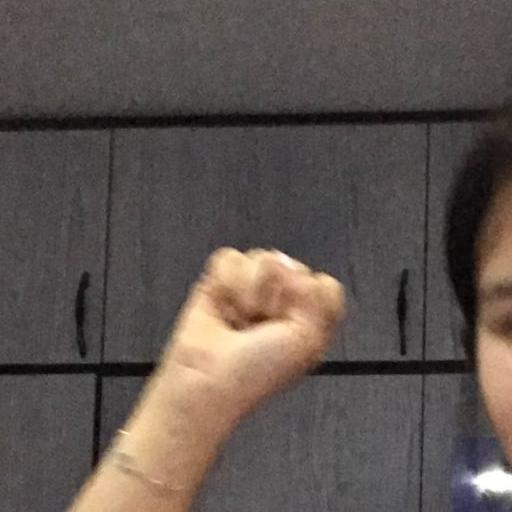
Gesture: fist